Nathan Hale (fireboat)

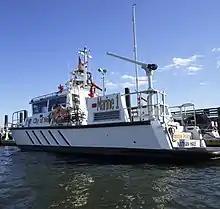
Fireboat Nathan Hale New Haven, CT

When she was launched in 2013 she was New Haven's first fireboat in 20 years. Following the attacks on September 11, 2001, the Department of Homeland Security created the Port Security Grant Fund to provide smaller ports with emergency vessels.